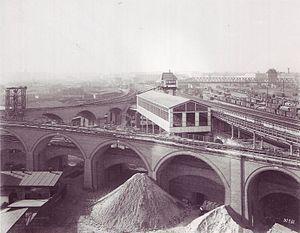
Gleisdreieck [ɡlaɪ̯sˈdʁaɪ̯ˌʔɛk] est une station surélevée du métro de Berlin desservie par les lignes U1 et U2. Elle est située en zone A à Kreuzberg dans l'arrondissement de Friedrichshain-Kreuzberg.
La gare de Dresde à Berlin est une ancienne gare ferroviaire située à Kreuzberg. Ouverte le 17 juin 1875 par la compagnie de chemin de fer de Berlin à Dresde, elle ferme le 15 octobre 1882, son trafic étant transféré dans la gare d'Anhalt située un peu plus au nord de l'autre côté du Landwehrkanal.